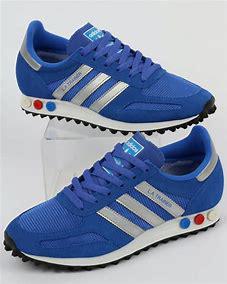
Brand: Adidas
Model: La Ii